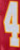
Number: 4